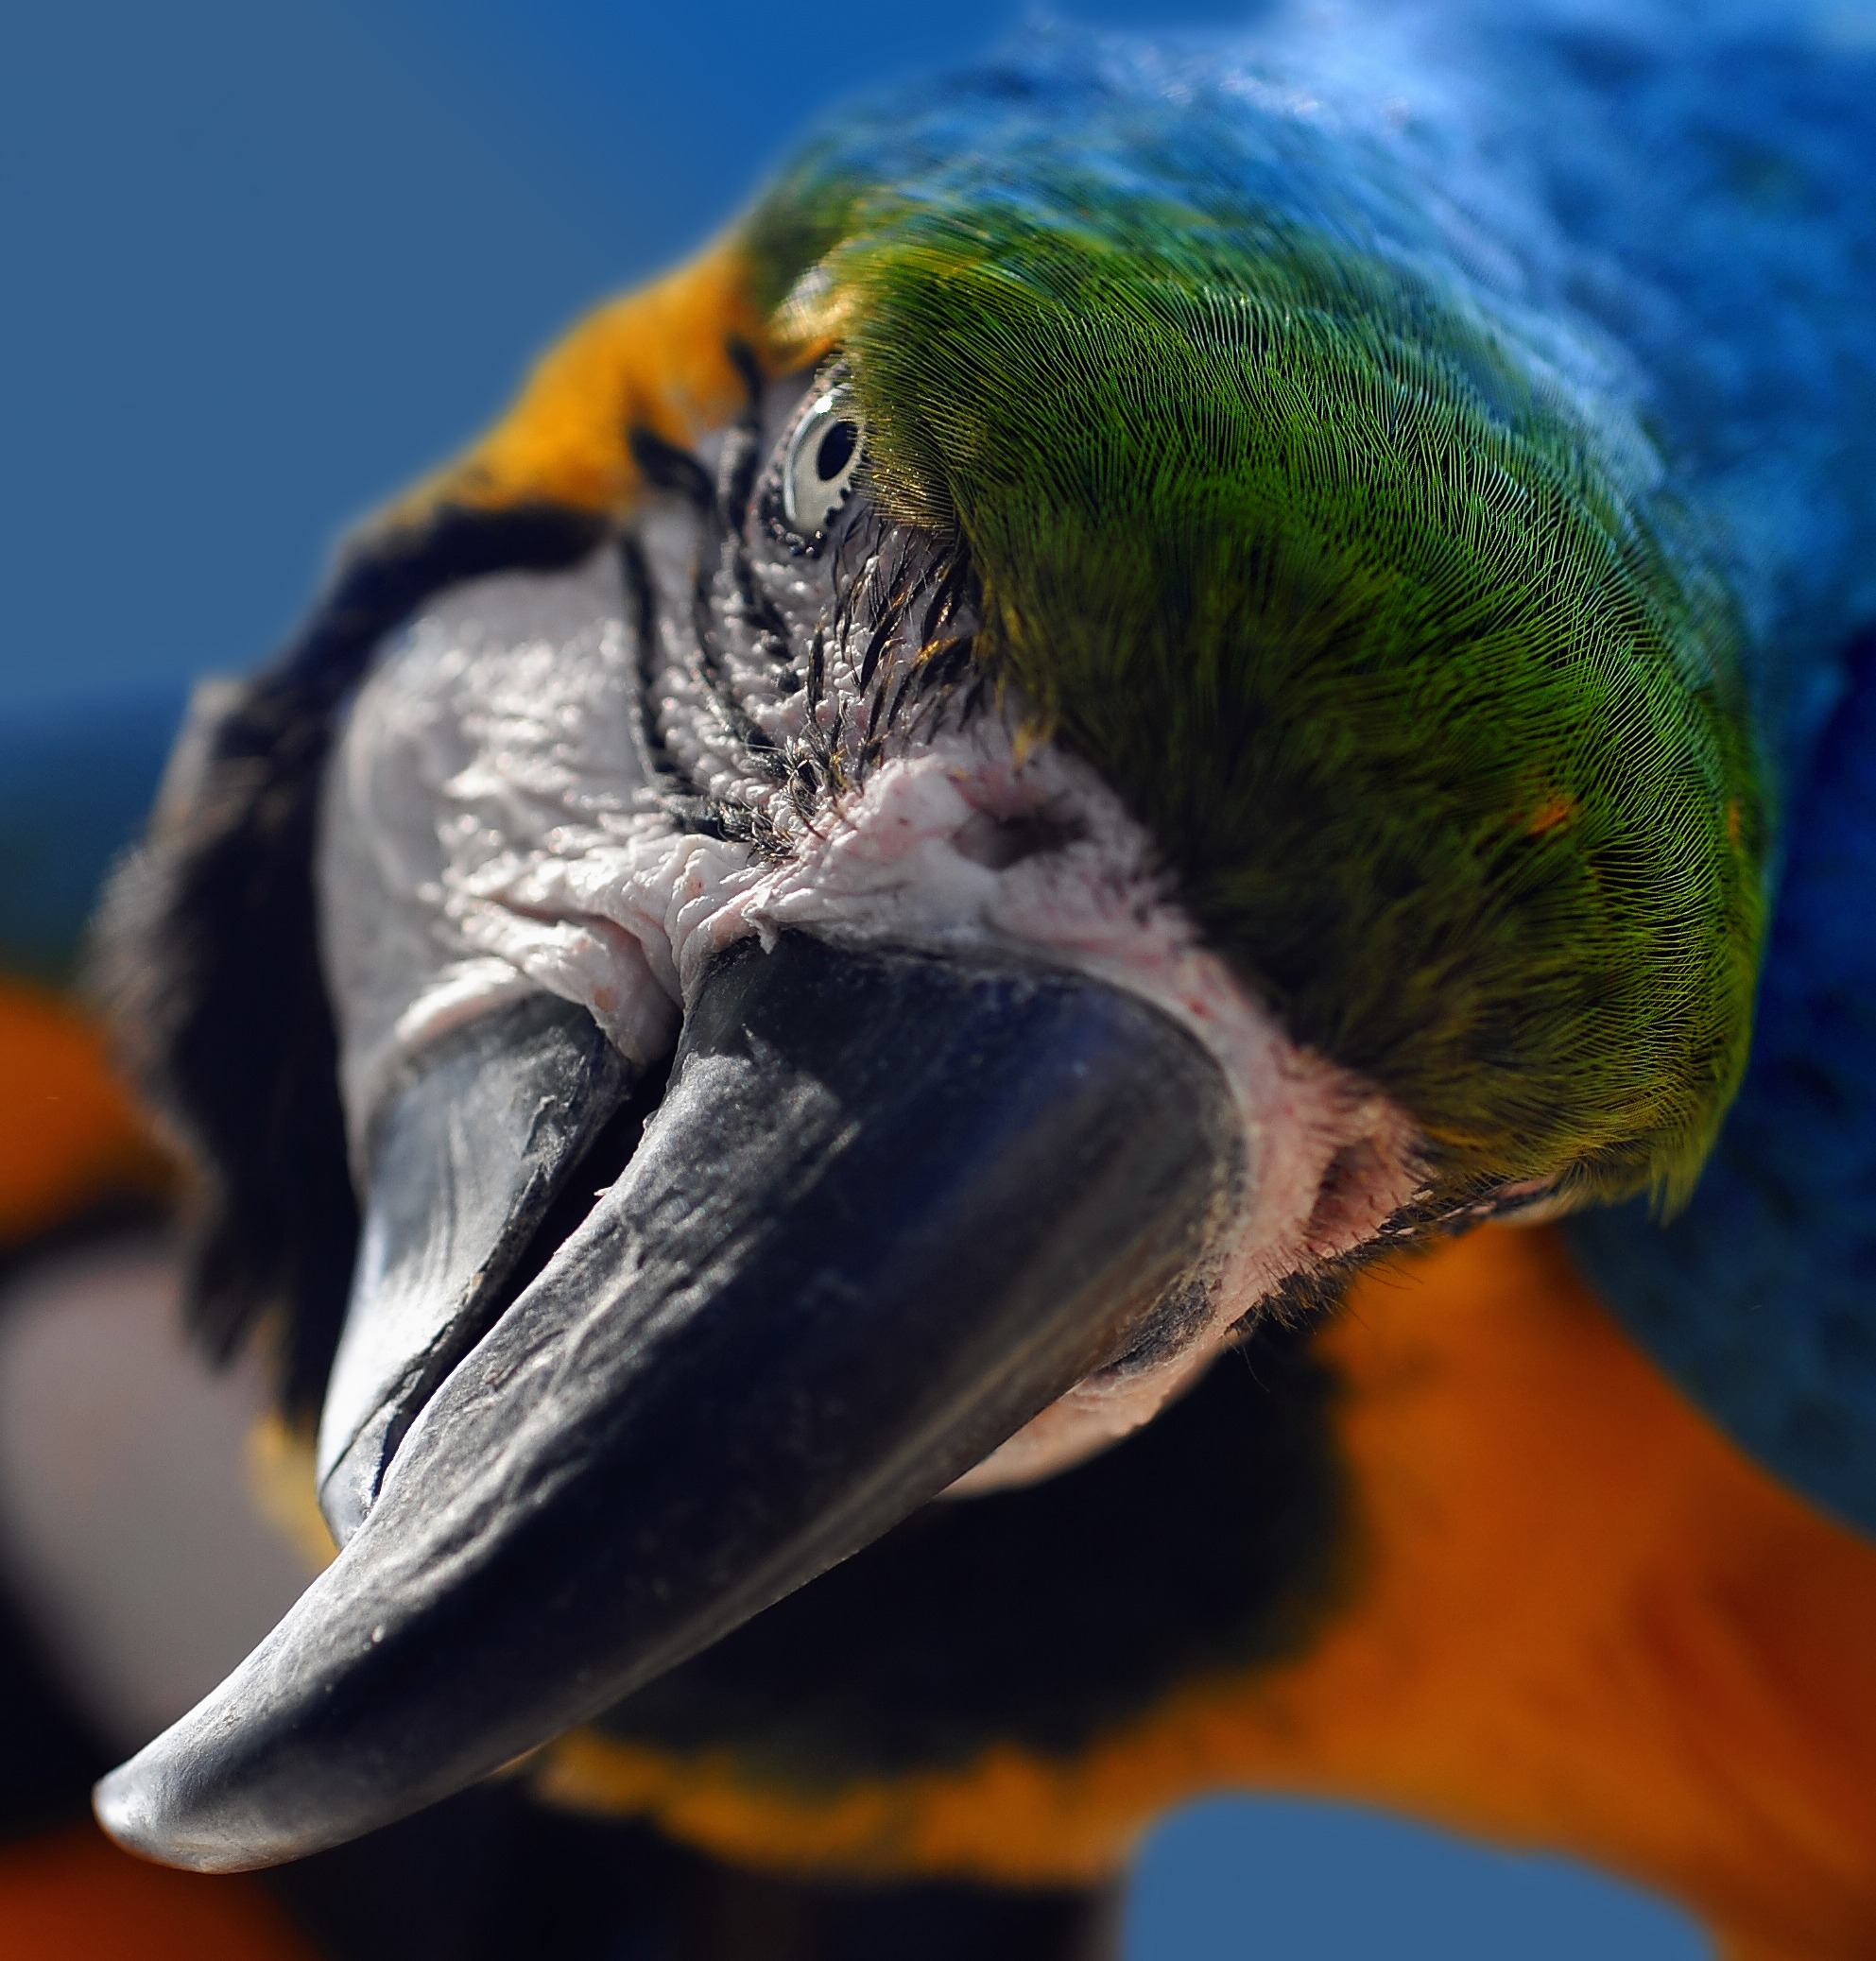
nature, bird, wildlife, portrait, green, beak, blue, colorful, yellow, feather, fauna, plumage, macaw, close up, eye, head, vertebrate, parrot, bill, oblique, macro photography, ara, perching bird, yellow macaw